List of divisional boards in Queensland

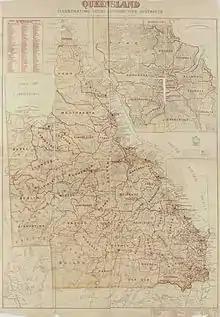
Local government areas (municipalities, shires and divisions) in Queensland, March 1902

This article provides a list of divisional boards in the Australian state of Queensland between 1879 and 1903.